Morgan station

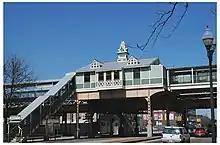
A green station house in a Queen Anne style, with a staircase on the left side leading up to it.

The original Morgan station had two station houses, one on each platform, designed in a "gingerbread" Queen Anne style, similar to the other stations on the route and the surviving station houses at Ashland. The station houses were heated by potbelly stoves, and while earlier plans had called for their ticket agent's booths to be placed on the sides of the station houses facing the street, they ended up being placed in alcoves adjacent to the platforms. The construction of the Lake Street Elevated's stations was contracted to Frank L. Underwood of Kansas City and Willard R. Green of New York, who subcontracted to the Lloyd and Pennington Company.